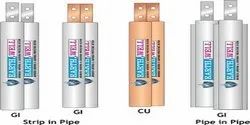
Label: GI_Earthing_Electrode